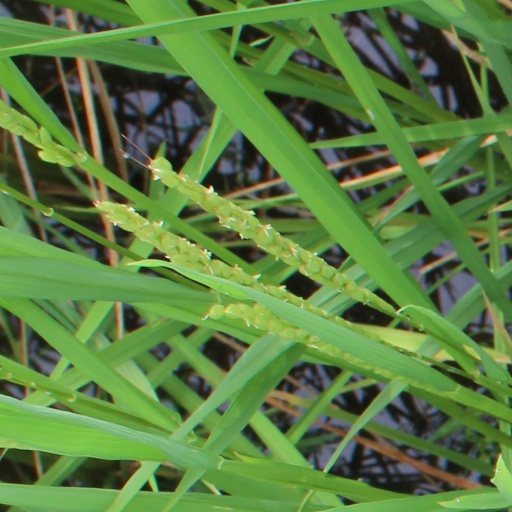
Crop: rice